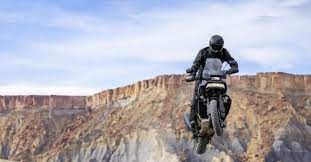
Vehicle type: Motorcycles